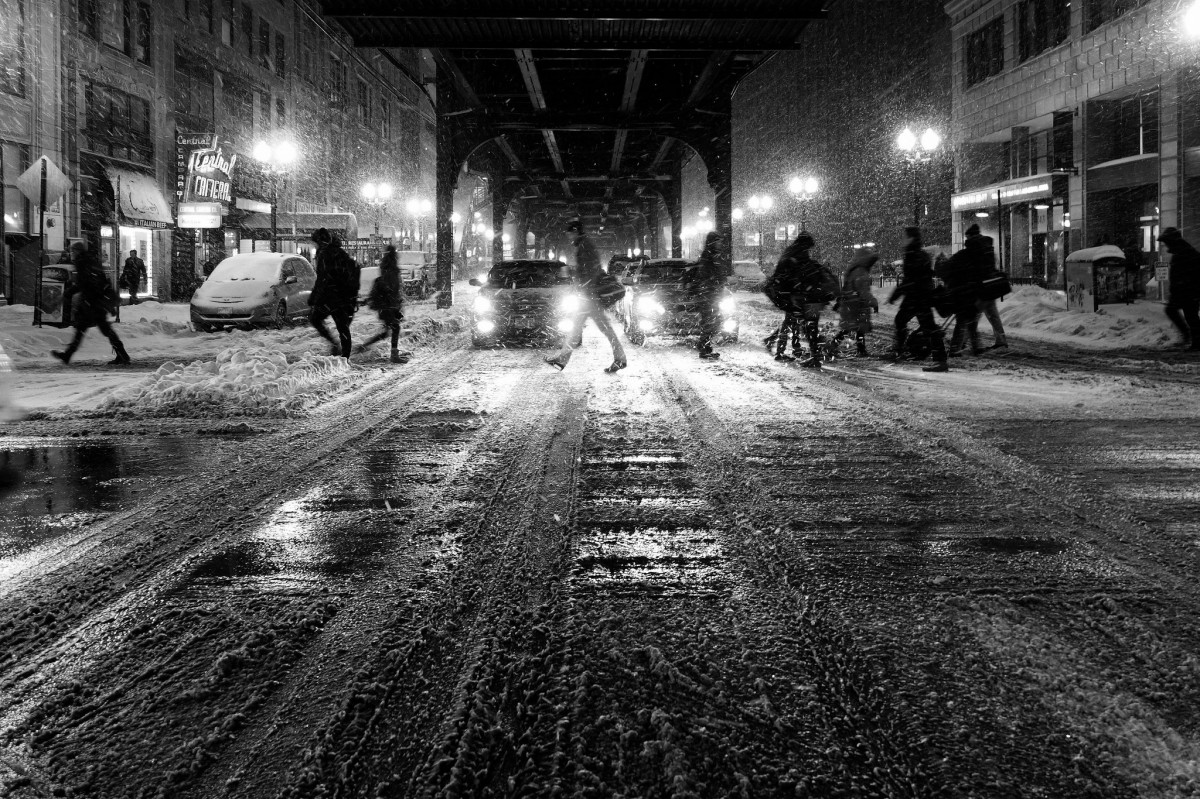
Tags: snow, winter, black and white, road, street, night, asphalt, weather, darkness, lane, slush, infrastructure, urban area